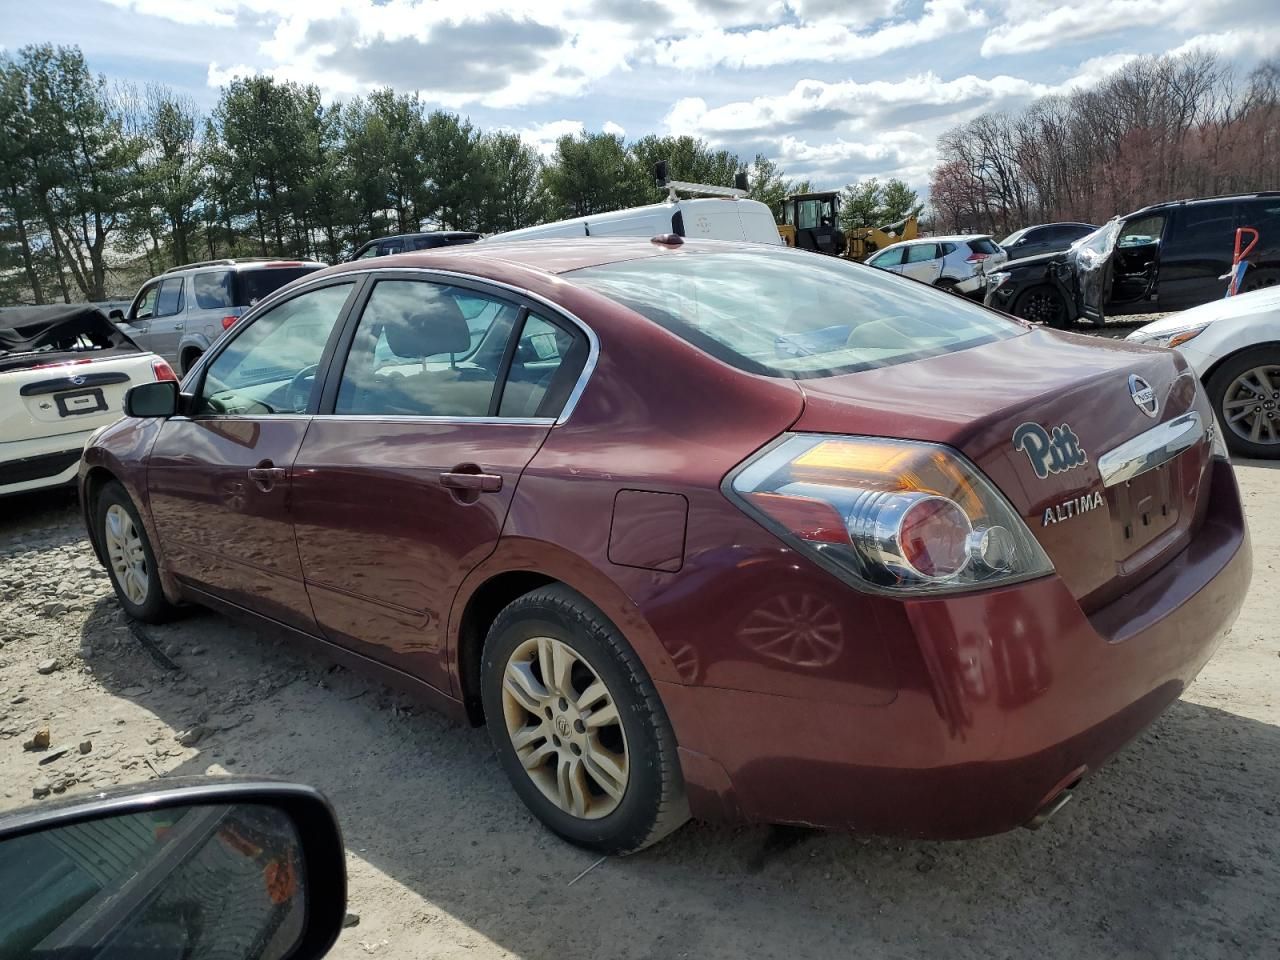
Aucun dommage détecté.
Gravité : aucun